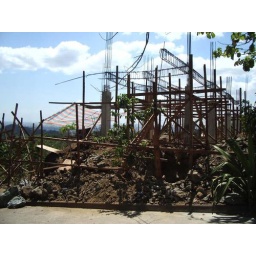
My house on the hill in Antipolo.